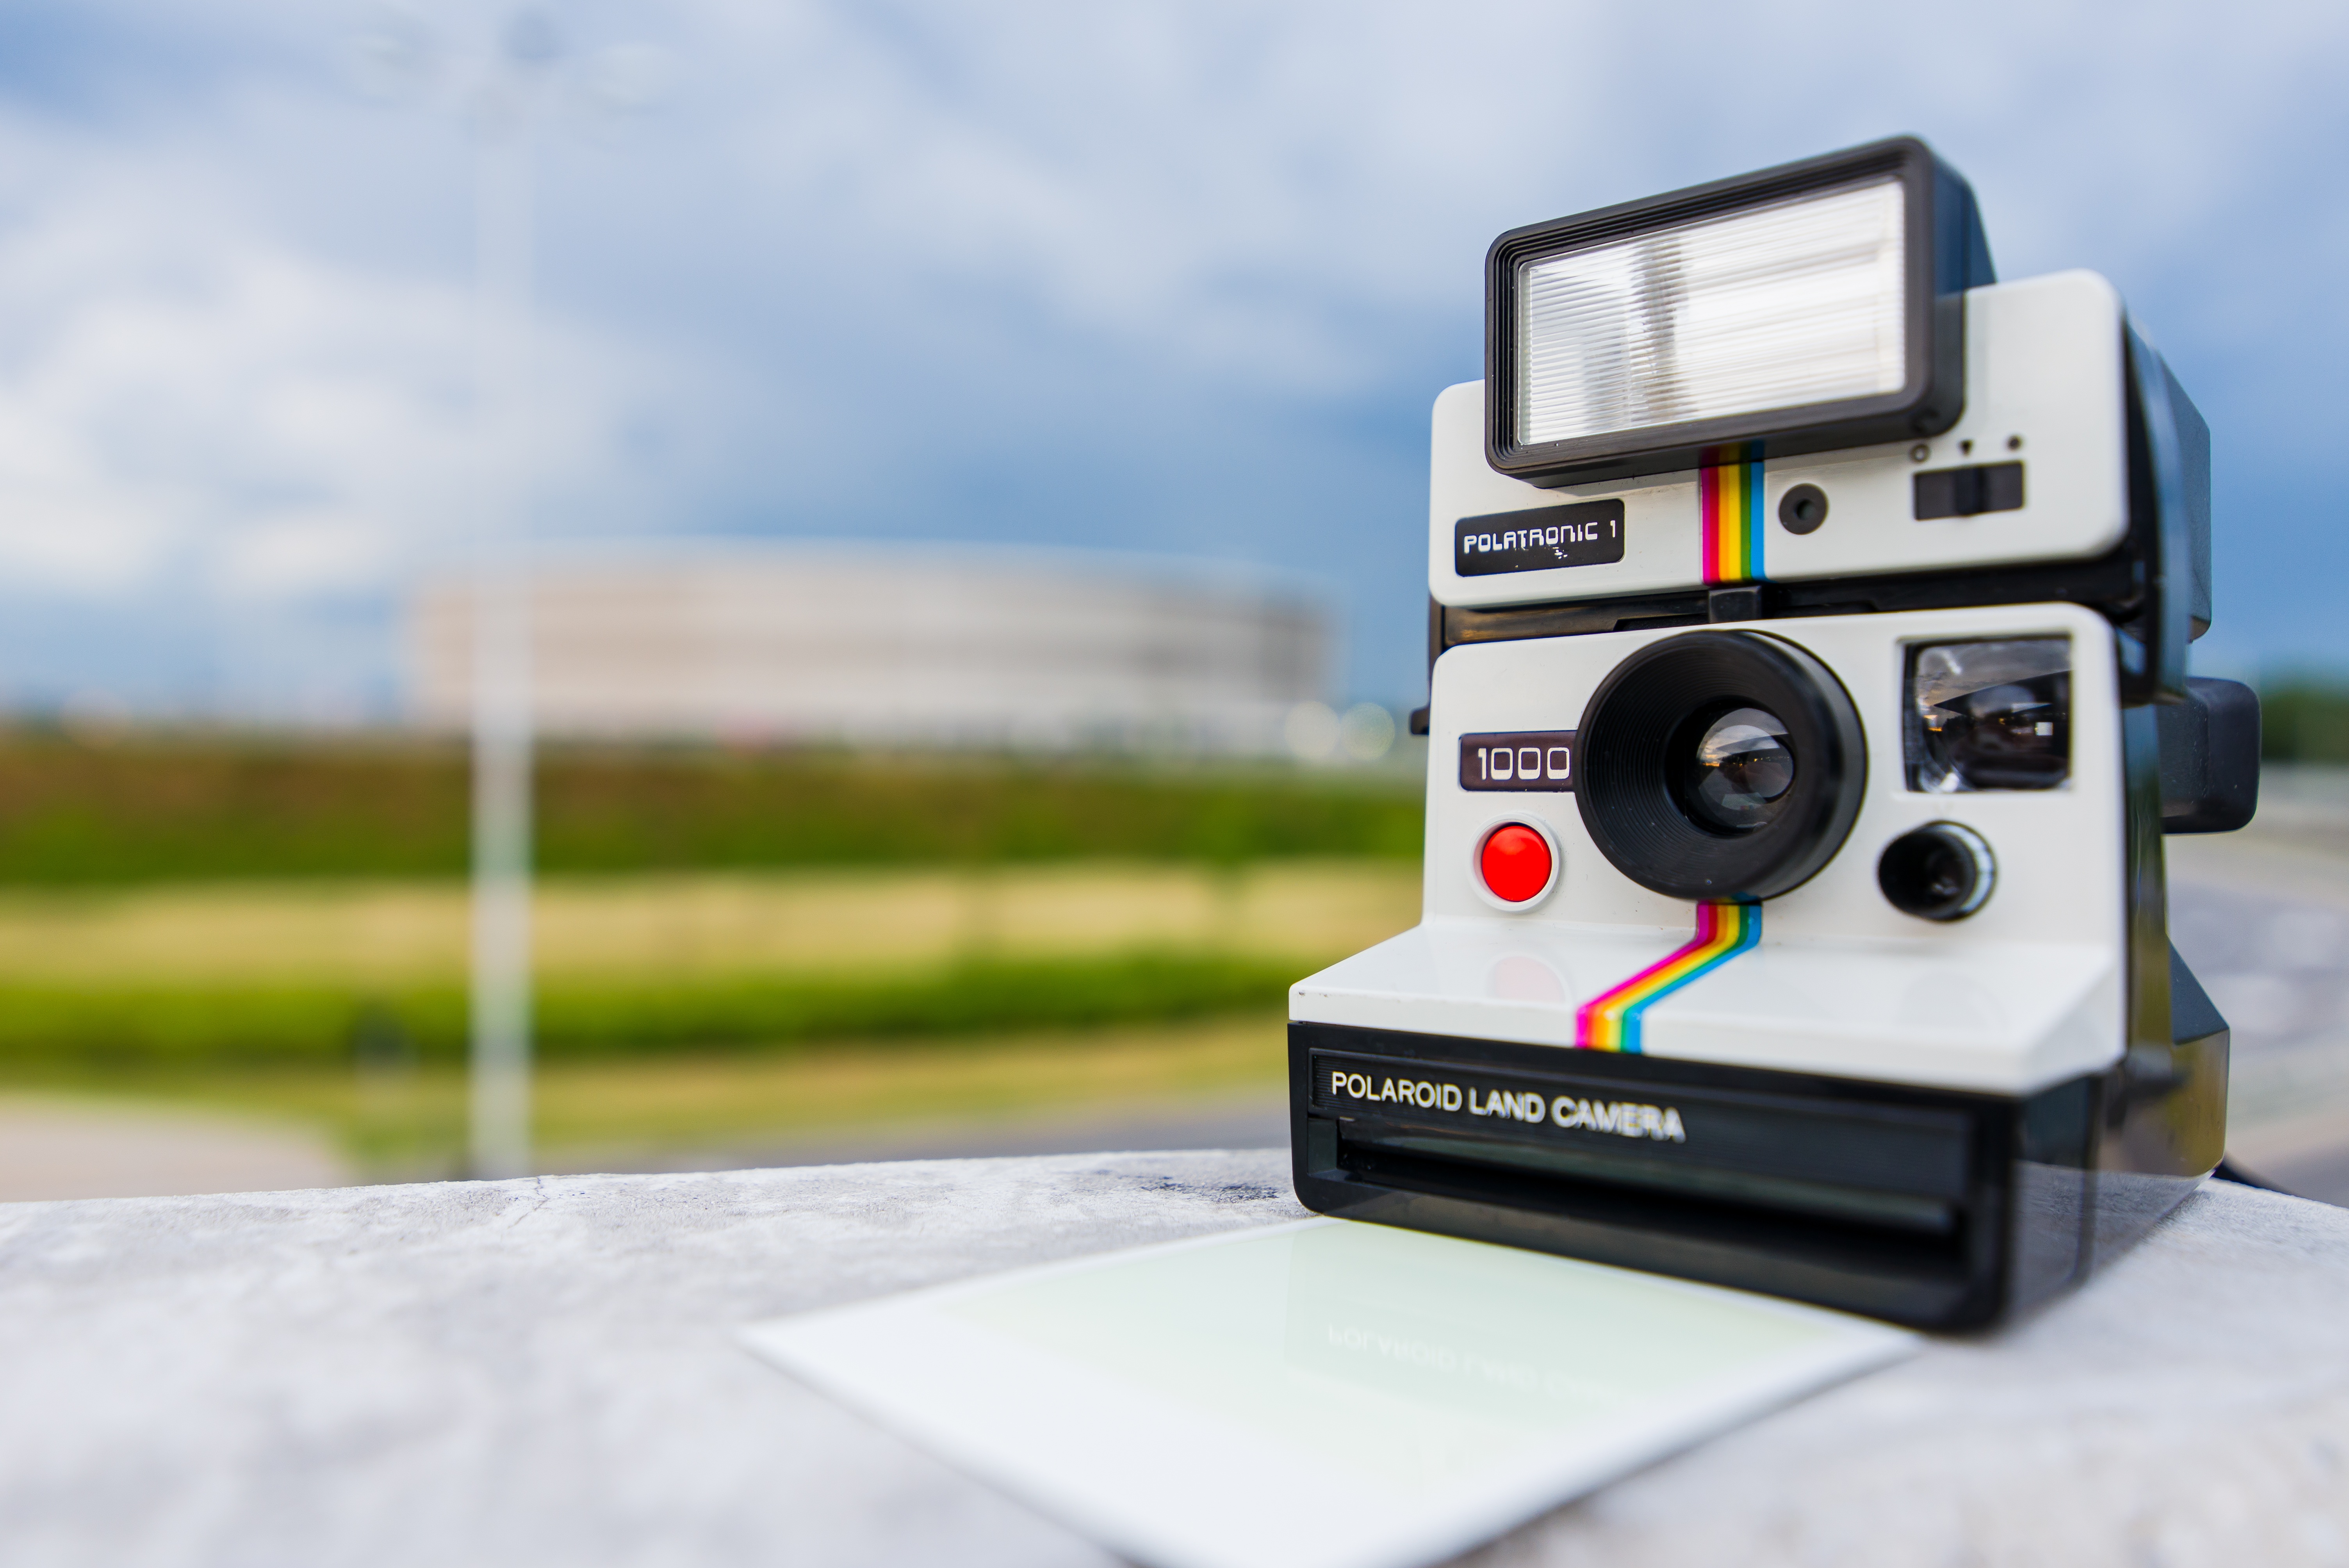
camera, film, macro, polaroid, digital camera, classic, instant camera, single lens reflex camera, cameras optics